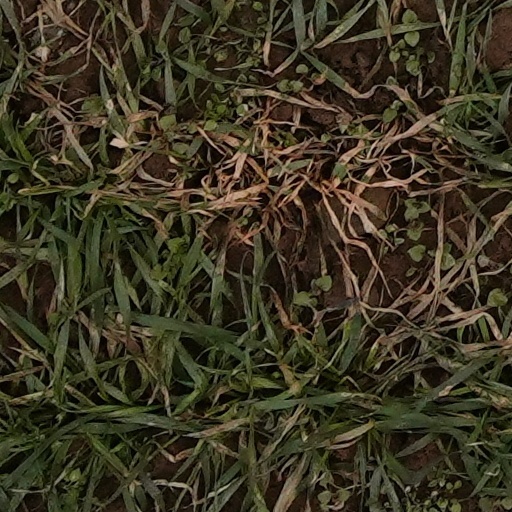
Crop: wheat